Daybreak (Battlestar Galactica)

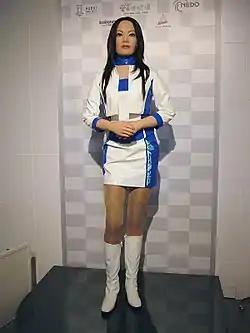
An Actroid at the Expo 2005 in Aichi, Japan. Footage from the Expo was featured in the episode's epilogue.

The flashback sequences during the course of the first part take place a few years before the Cylon attack on Caprica. William Adama (Edward James Olmos) is reluctant to undergo a lie detector test in preparation for a civilian desk job. Elsewhere, Gaius Baltar (James Callis) is getting tired of his father, Julius, who is abusive to his nurse. However, Caprica Six (Tricia Helfer) soon informs Baltar that she took his father into a care home, where he will be happier. Laura Roslin (Mary McDonnell) is living happily with her two sisters, one of whom is pregnant. But later, Roslin receives distressing news that both her sisters and father were killed in a car accident. Three months after, she is set up for a blind date and is encouraged to join Mayor Adar's presidential campaign. Lee Adama (Jamie Bamber) meets Kara Thrace (Katee Sackhoff) for the first time while she is seeing his brother, Zak (Tobias Mehler). When Lee arrives home drunk, he notices a pigeon in his house, and he chases it away. Lastly, the flashbacks focus on Anders (Michael Trucco), who is interviewed during his sporting career, where he admits to playing for the joy of the pursuit of perfection rather than the winning.